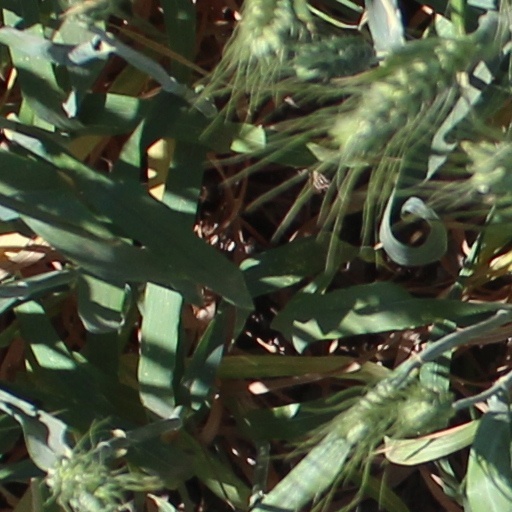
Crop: wheat